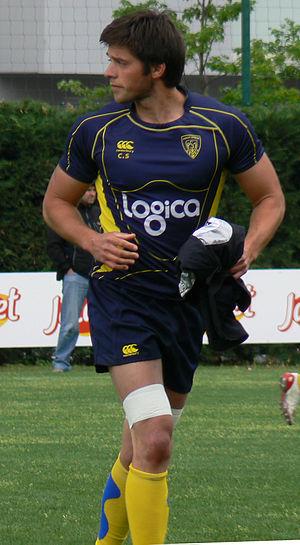
Christophe Samson, né le 1ᵉʳ mars 1984 à Clermont-Ferrand, est un joueur de rugby à XV français qui évoluait au poste de deuxième ligne au sein de l'effectif du Castres olympique, après avoir porté les couleurs de La Rochelle, Clermont-Ferrand et Toulon.
Cette page présente la Saison 2008-2009 de l'ASM Clermont Auvergne, dont l'équipe senior pro évoluait en Top 14.